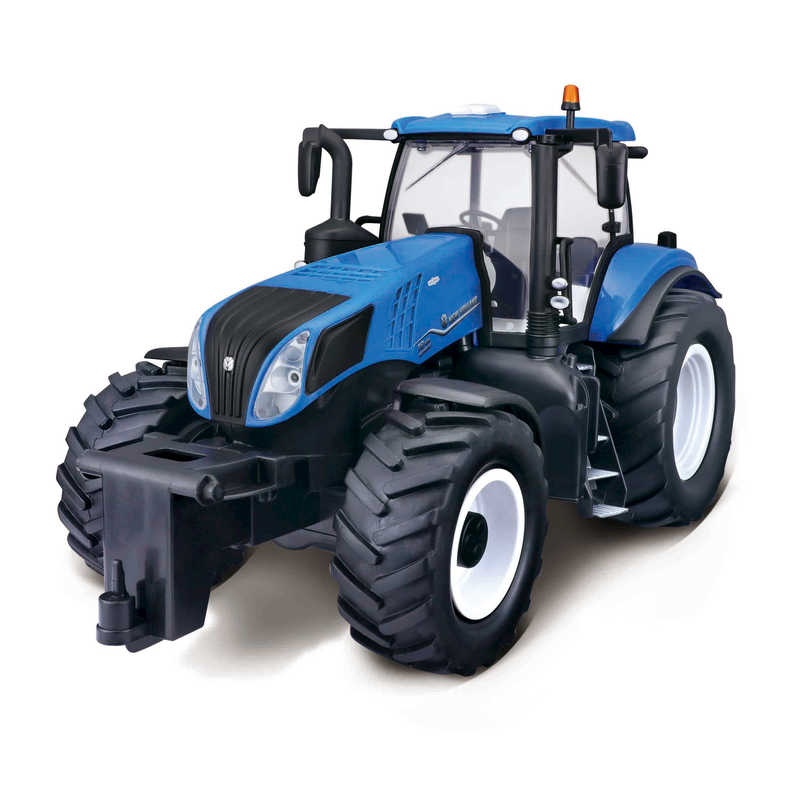
Remote Control 1:16 New Holland Tractor 2.4Ghz
Remote control model of a tractor. This 1:16 scale RC agricultural powerhouse features full function control and is simple to steer thanks to the intuitive controller. It has chunky off-road tyres and working headlights as well as front and rear connectors that can be used with a variety of popular toy trailers and farm accessories. It also operates on the 2.4G frequency, allowing for increased control range and use of the vehicle alongside other RC models and devices. Age: 8+ Batteries: Yes Type: AA x 6
Brand: One for Fun
Category: Toys & Games > Toys > Remote Control Toys > Remote Control Robots